Jail House Blues (film)

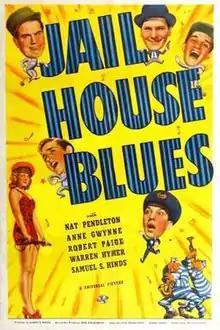
Theatrical release poster

Jail House Blues is a 1942 American comedy film directed by Albert S. Rogell and written by Paul Gerard Smith and Harold Tarshis. The film stars Nat Pendleton, Anne Gwynne, Robert Paige, Horace McMahon, Elisabeth Risdon, Warren Hymer, and Samuel S. Hinds. It was released on February 1, 1942, by Universal Pictures.